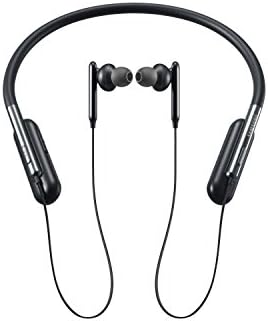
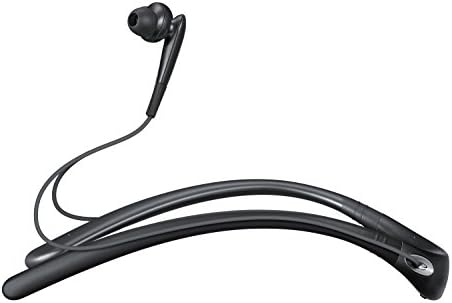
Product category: headphones
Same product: no